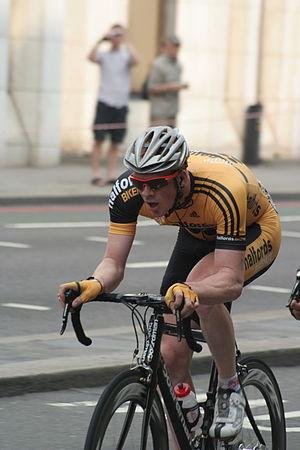
Edward Clancy, né le 12 mars 1985 à Barnsley, est un coureur cycliste britannique, membre de l'équipe Vitus Pro Cycling. Se consacrant essentiellement à la piste, il est triple champion olympique de poursuite par équipes et quadruple champion du monde de poursuite par équipes avec l'équipe de Grande-Bretagne. En 2010, il est également devenu champion du monde de l'omnium.